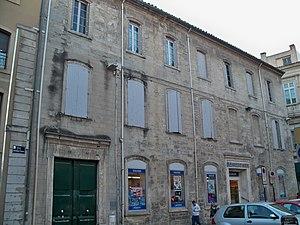
Hôtel de Félix, 54 rue de la Bonneterie à Avignon
Le dictionnaire des rues d'Avignon est un dictionnaire des rues de la commune d'Avignon, commune française dans le département de Vaucluse.
Cet article recense les monuments historiques d'Avignon, département de Vaucluse, en France.